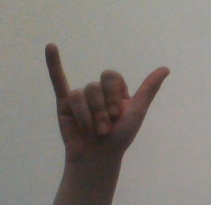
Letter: ya